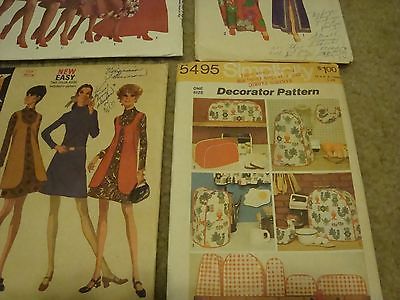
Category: toaster